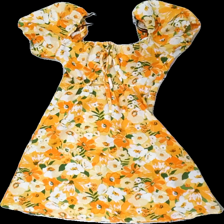
View: front
Type: Dress
Category: Ladies
Brand: H&M
Brand text on label: divided
Colors: Yellow, Orange, Green, Multicolor
Material: 100% polyester
Pattern: Floral print
Cut: Regular
Size: 34
Season: Summer
Damage location: top right
Damage 2 location: bottom left
Price range: 50-100
Recommended usage: Reuse
Description: blommig klänning med puffärmar och cut out fram och rosetter